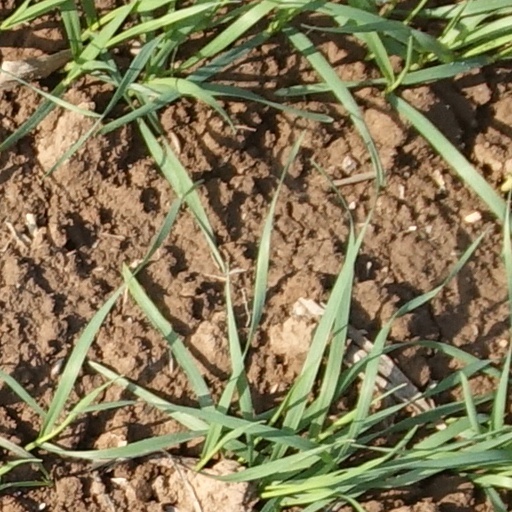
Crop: wheat